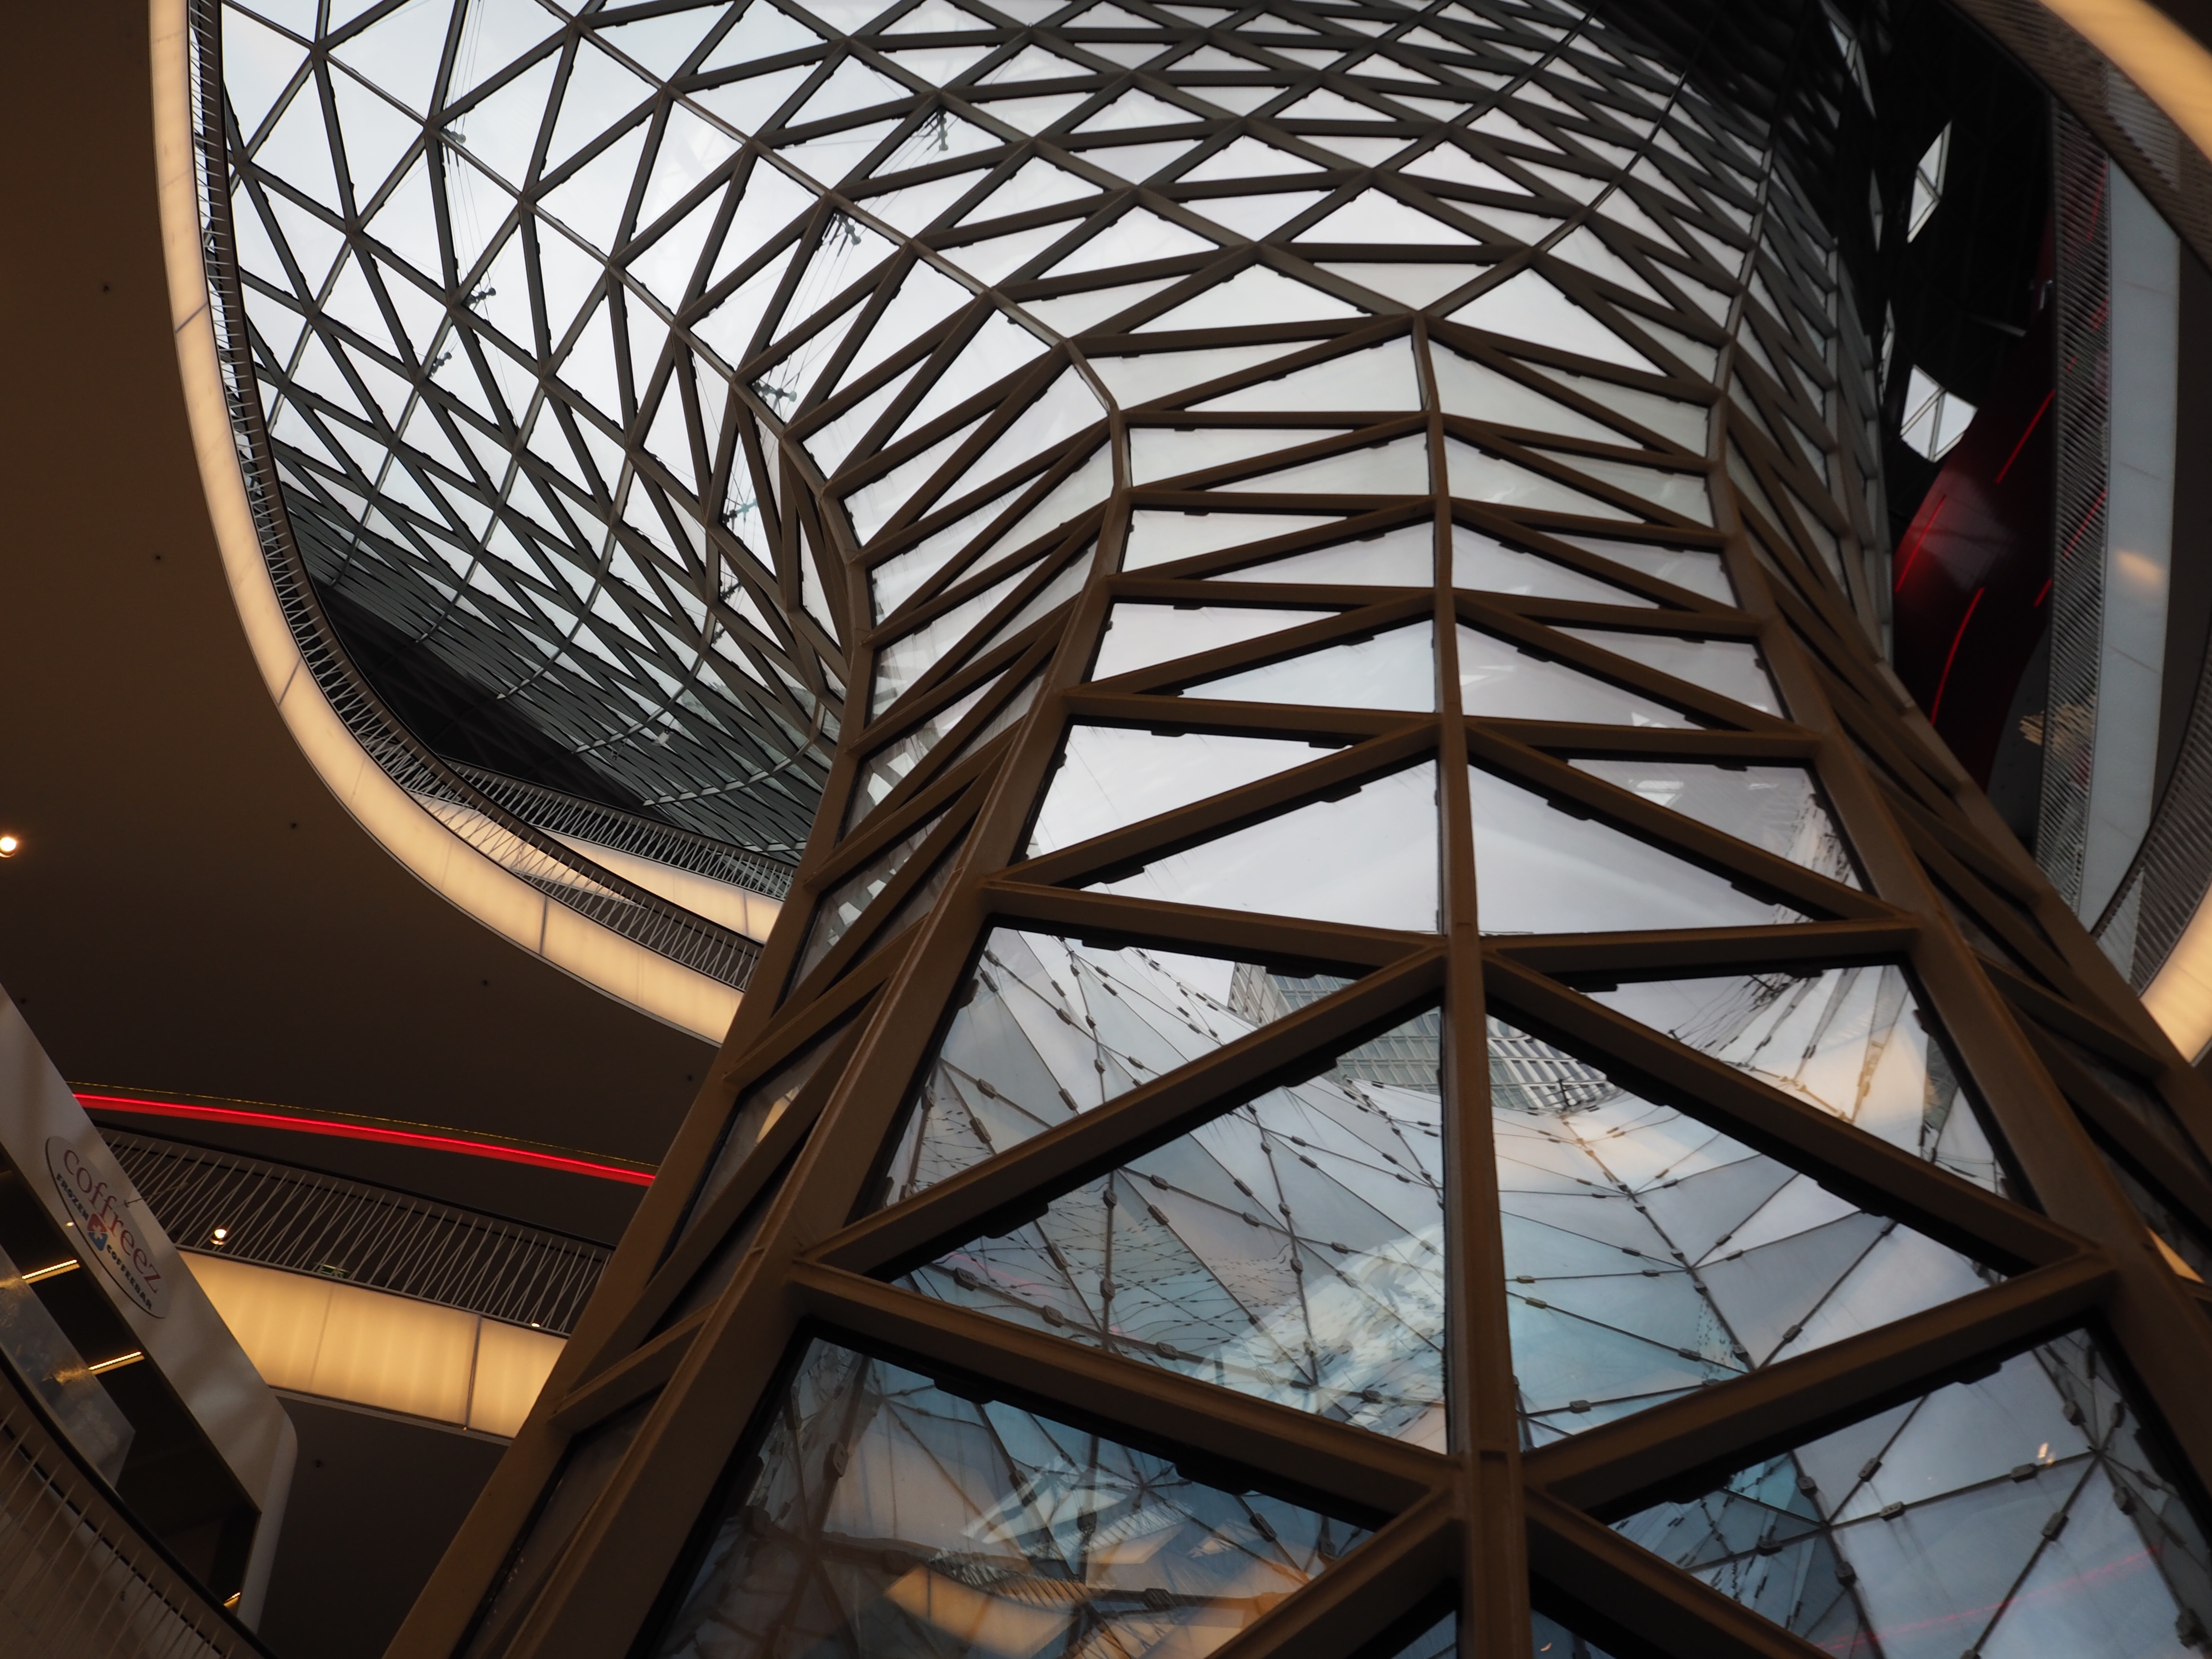
architecture, structure, wheel, ceiling, structures, design, symmetry, dome, phu lang frankfurt, my secondary job